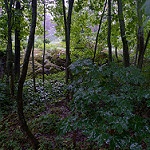
Scene: Outdoor